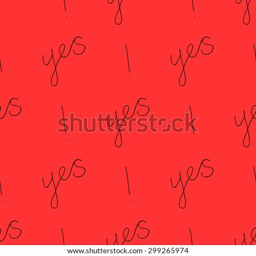
seamless pattern with an inscription from the hand of the word yes black letters on a bright red background .